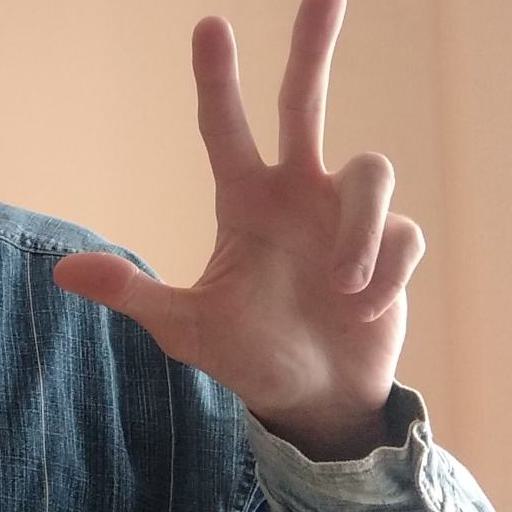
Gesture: three2